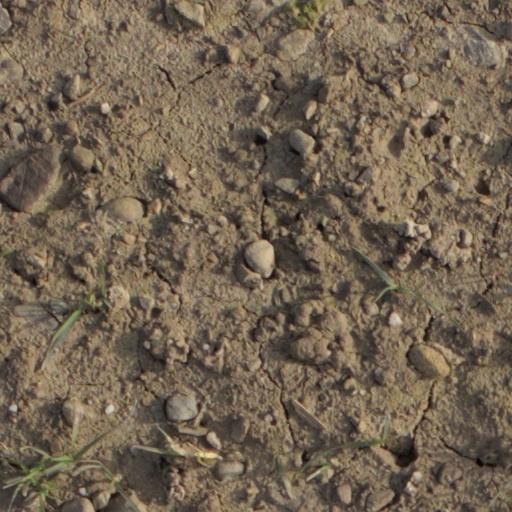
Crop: wheat